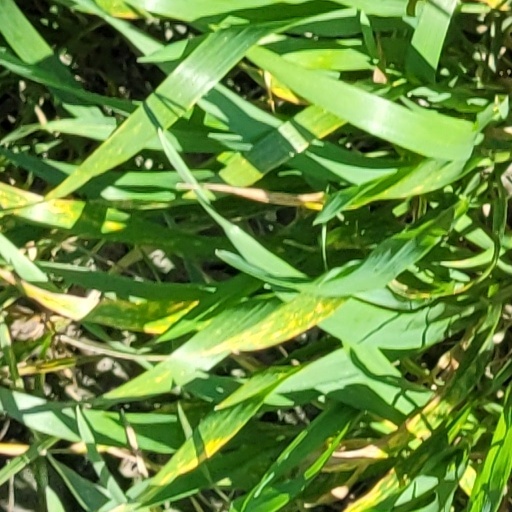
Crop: wheat